Safe (musician)

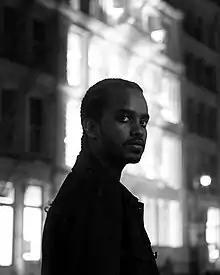

Saif Musaad (born 30 January 1997), professionally known as Safe (stylized as SAFE), is a singer, songwriter, and producer from Toronto, Ontario. He has collaborated with artists such as Playboi Carti, Khalid, and YG. In addition to releasing two studio albums, his song "Contagious" was featured on the Judas and the Black Messiah: The Inspired Album.